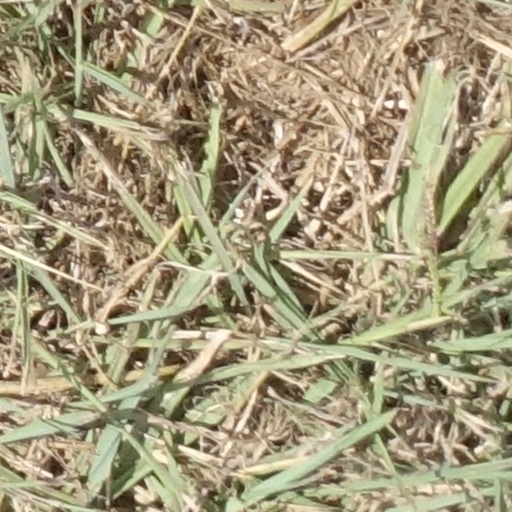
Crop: sorghum